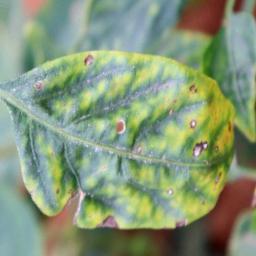
Label: nutritional